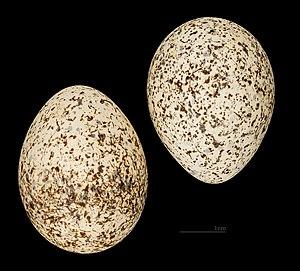
Le Courvite isabelle est une espèce d'oiseaux limicoles de la famille des Glareolidae.